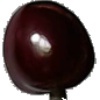
Label: Cherry 1